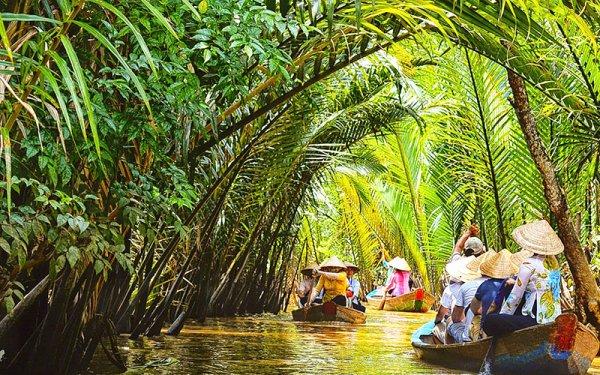
có những chiếc thuyền chở người đang di chuyển trên sông